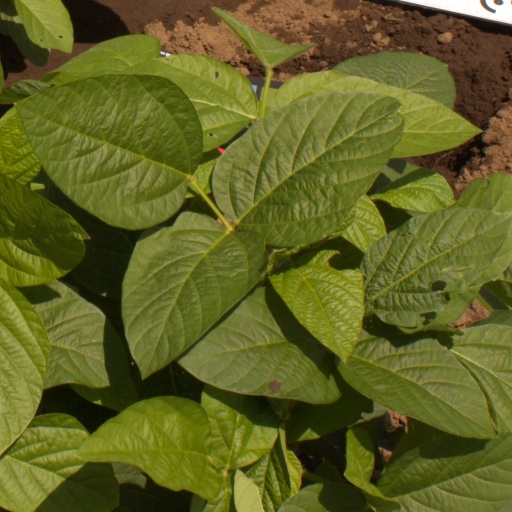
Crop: soybean